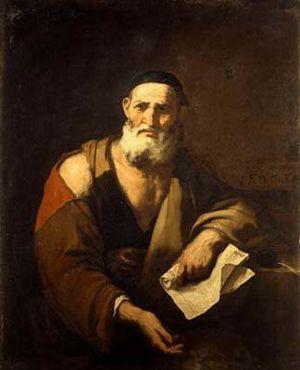
Copié de la Wikipédia allemande